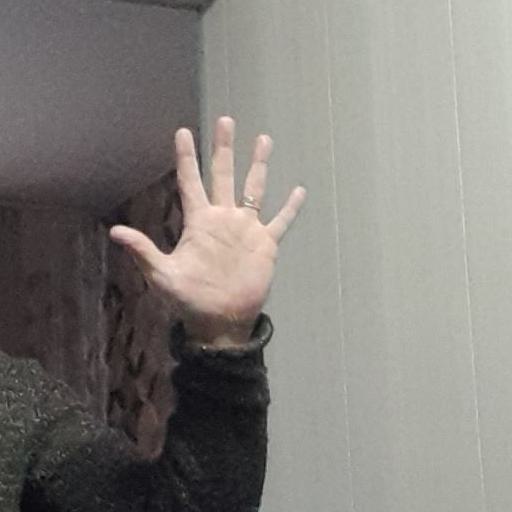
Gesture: palm